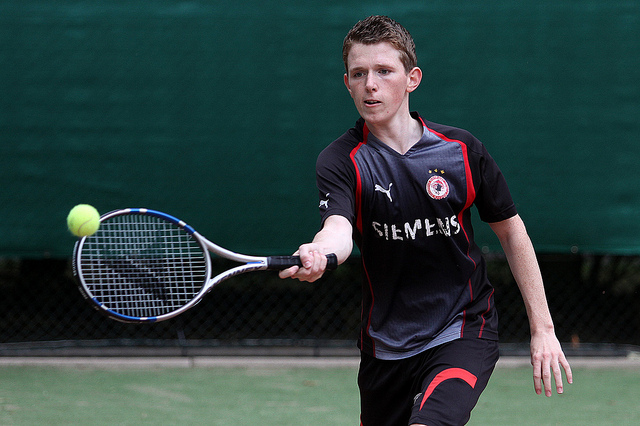
user: Given an image and a question. Answer the question in a short answer. Question: What is the name of the tennis play? Short Answer:
assistant: serve